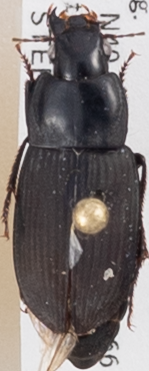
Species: Anisodactylus carbonarius
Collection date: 2019-05-29
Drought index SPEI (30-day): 0.828
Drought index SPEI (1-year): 0.95
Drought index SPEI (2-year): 0.086